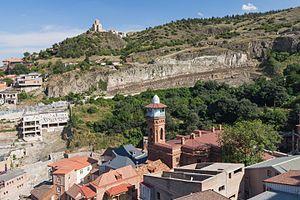
Bakar Bagration, né le 11 juin 1699 ou 7 avril 1700 à Kharagaouli et mort le 1ᵉʳ février 1750 à Moscou, est un monarque du royaume géorgien de Karthli, général de la Perse séfévide et diplomate russe du XVIIIᵉ siècle. Membre de la dynastie des Bagration de Moukhran, il dirige la Karthli comme régent pour son père sous le titre persan de Chah Navaz Khan III, puis comme roi en plein titre pendant près d’un an sous le titre turc d’Ibrahim Pacha.